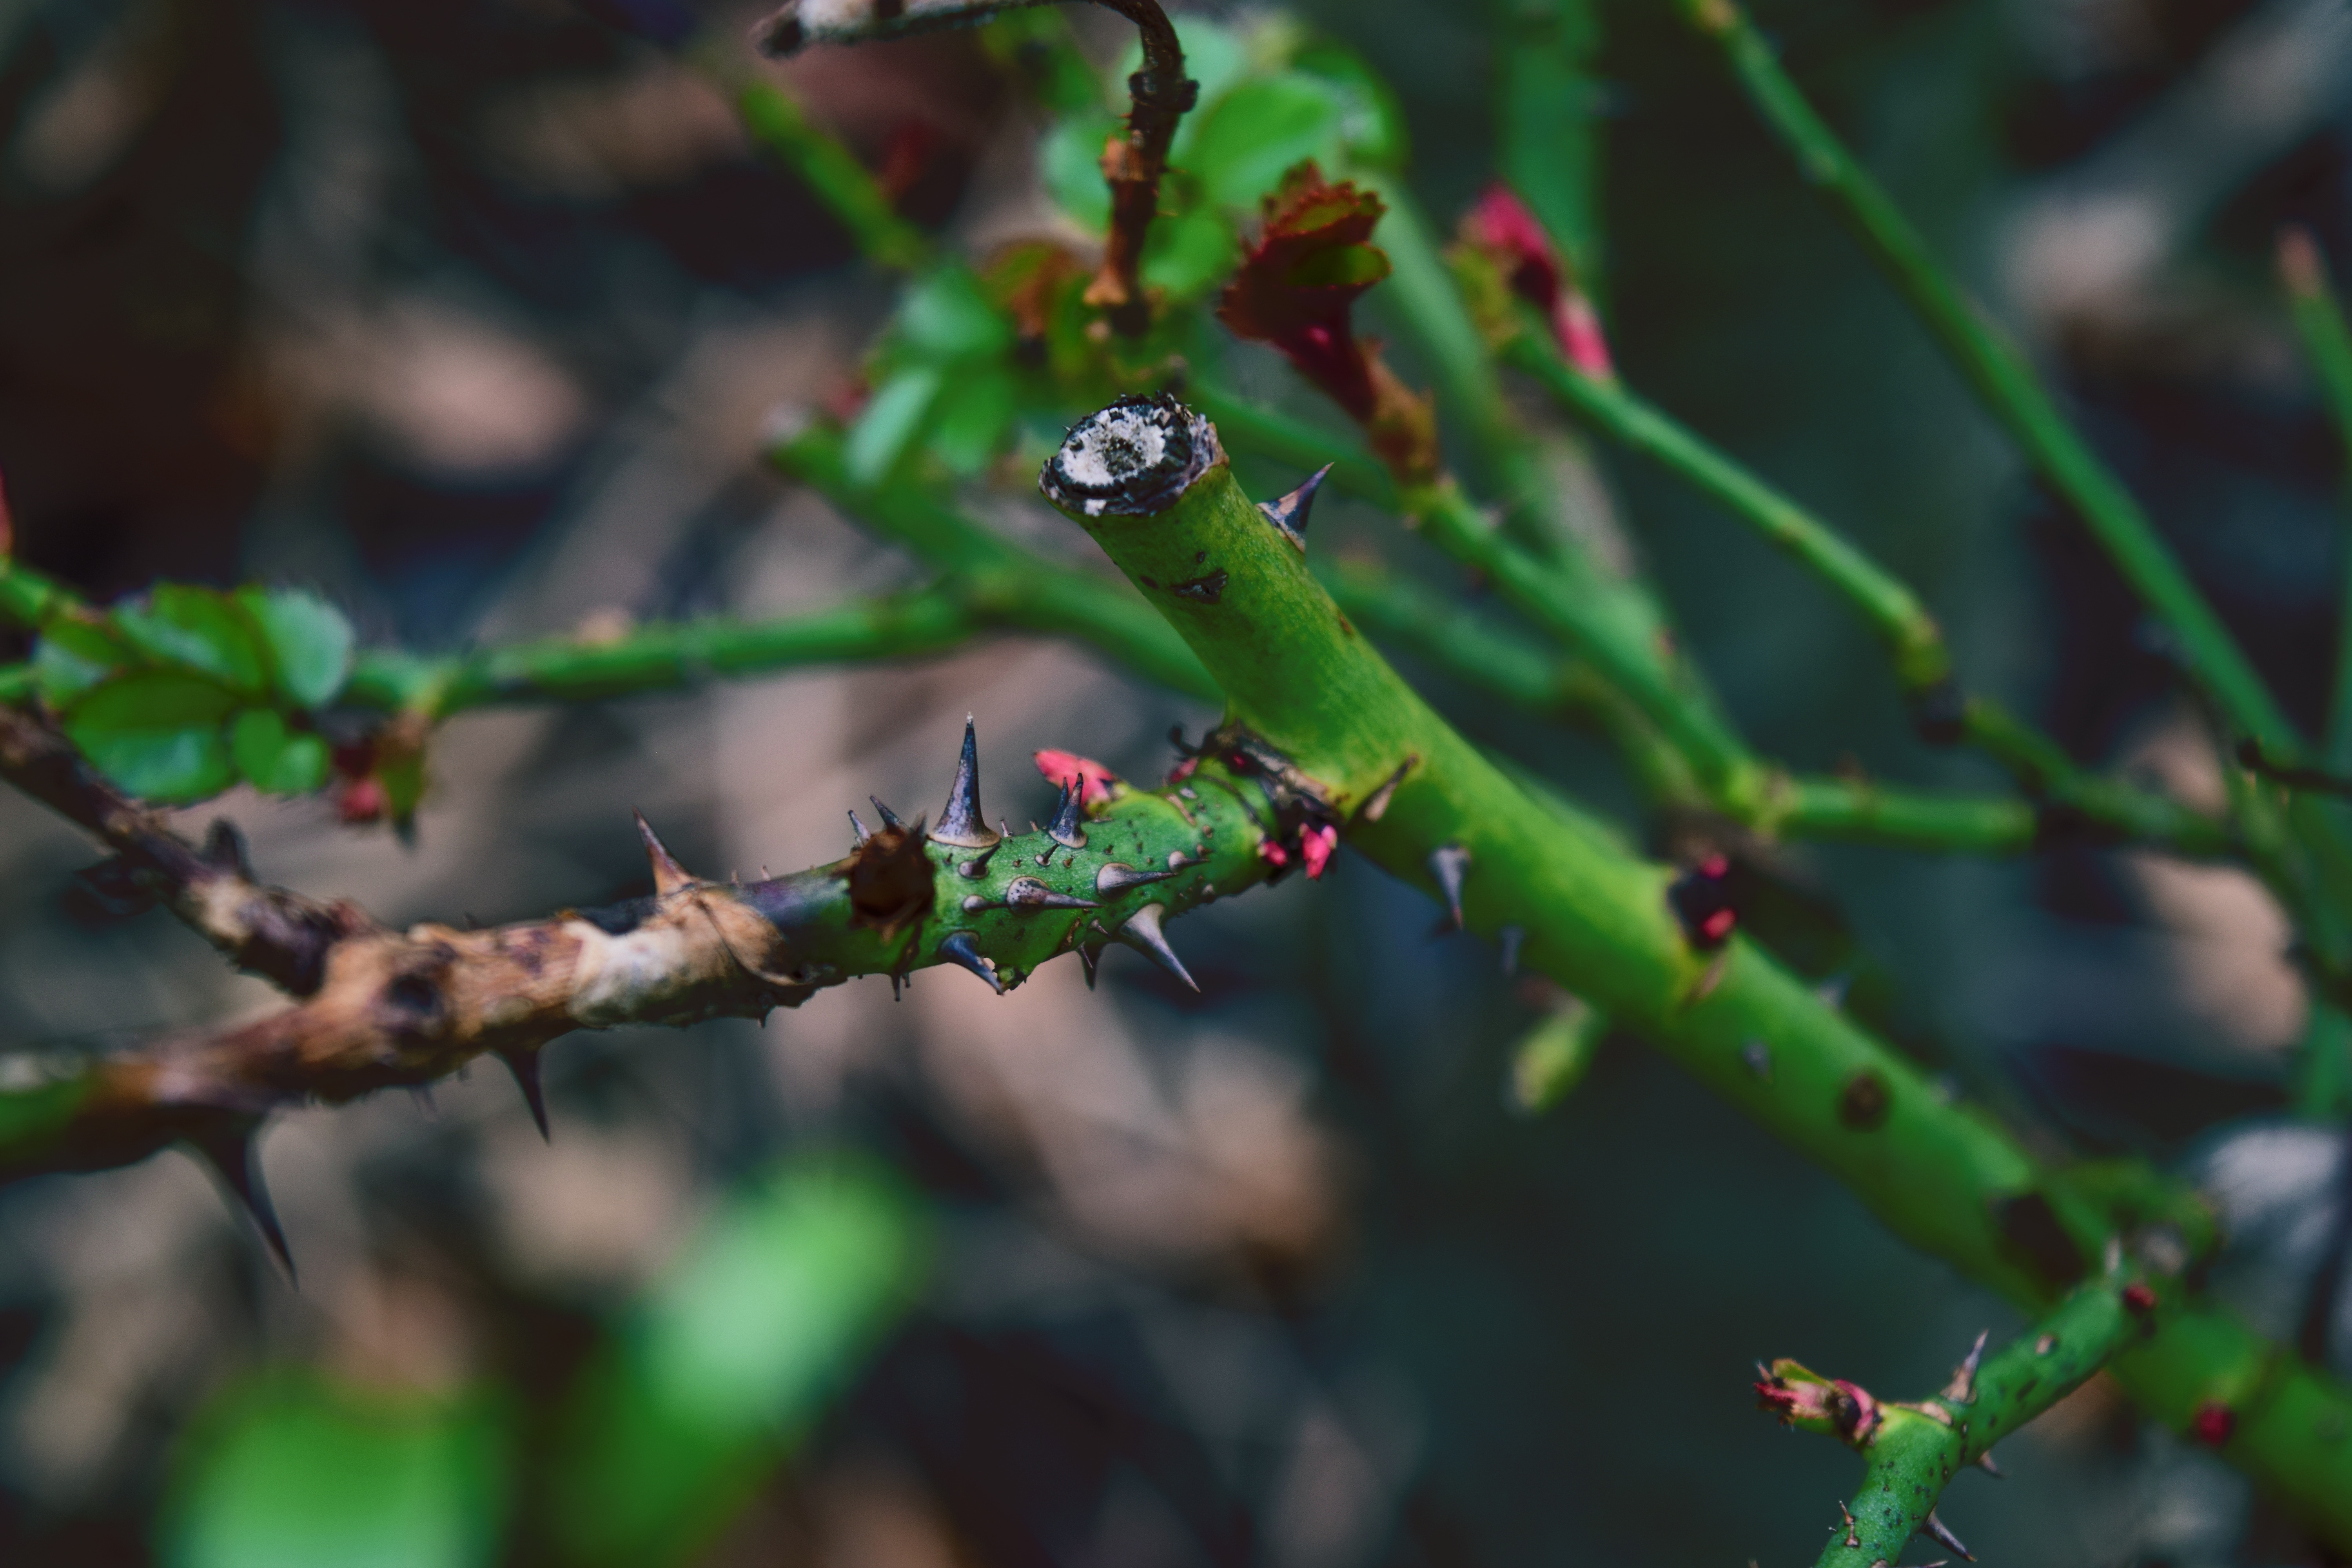
tree, nature, branch, plant, leaf, flower, green, produce, insect, botany, flora, fauna, close up, shrub, macro photography, plant stem, thorns spines and prickles